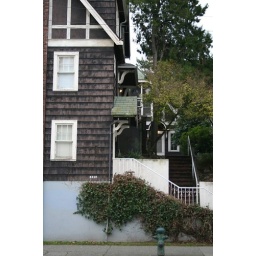
My house is the one in the back, with the door facing the street.